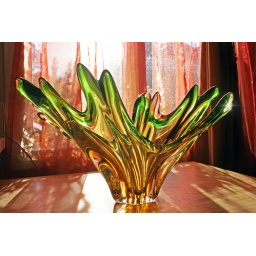
green and yellow murano glass piece. June '07 Alameda flea market (Antiques by the Bay)